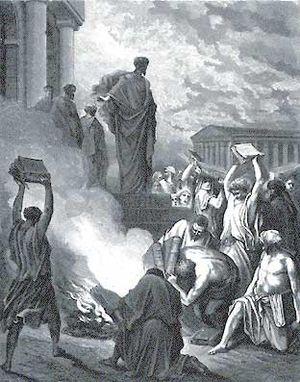
Les pertes de livres pendant l'Antiquité tardive représentent une perte irréparable de l'héritage culturel de l'Antiquité classique. Par cette perte de transmission d'une grande partie de la littérature grecque et latine de l'Antiquité, le nombre d'œuvres qui nous sont parvenues aux temps modernes est extrêmement faible. La plupart des textes cependant transmis sont retrouvés dans des copies médiévales, et les fragments originaux de textes antiques ne sont gardés qu'en tout petit nombre.